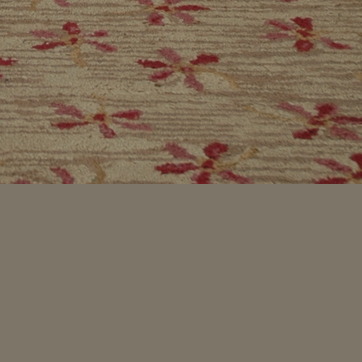
Material: carpet